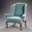
Label: chair